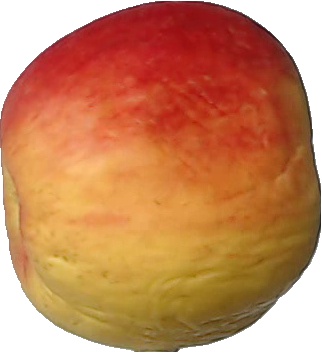
Label: apple_red_yellow_1